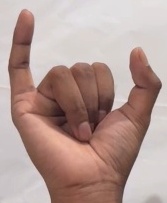
ASL sign: Y